Bin Ramke

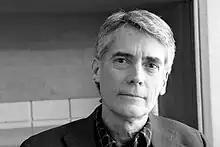

Lloyd Binford Ramke (born 19 February 1947 in Port Neches, Texas) is an American poet and editor.